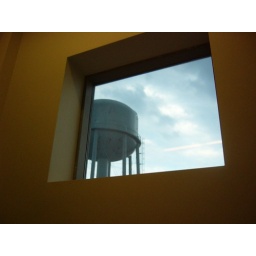
Wondering down the staircase the water tower kept looking in at me.